Hampton, London

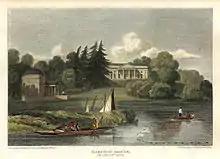
Hampton House, showing Garrick's Villa and Temple to Shakespeare, 1815

Preparations by the Borough of Twickenham for the outbreak of hostilities in the Second World War began in 1936, and a public meeting held to discuss the enlistment of Air Raid Precaution (ARP) wardens held in the Public Hall on Church Street on 30 November that year. Anderson shelters were distributed to houses in Hampton, and public shelters constructed, during 1939-1940. Three air-raid rescue parties (out of 11 for the Borough) were established in Oldfield Road.